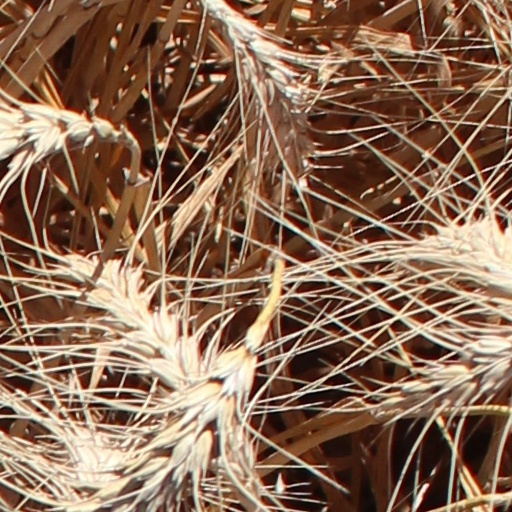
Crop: wheat